Yamaoka Tesshū

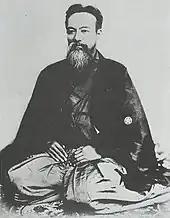
Yamaoka Tesshū at a mature age

In 1856, he became supervising instructor of swordsmanship at the "Kobukan". In 1863, he became supervisor of the "Roshigumi" (a force of "rōnin" or "masterless samurai" serving as a mercenary auxiliary force to the Shogunal army). In 1868, he was appointed chief of the "Seieitai", an elite bodyguard for the 15th Shōgun Tokugawa Yoshinobu. He went to Sunpu to negotiate with Saigō Takamori, and brought about Saigō's meeting with Katsu Kaishū, thereby contributing to the surrender of Edo Castle to imperial forces. After the Meiji Restoration, he became an official of the Shizuoka Domain, followed by a posting as governor of the short-lived Imari Prefecture. Later, he served in the court of Emperor Meiji as a chamberlain and close aide. Yamaoka died at the age of fifty-two on July 19, 1888, of stomach cancer. Before his death, he is said to have composed his death poem first, then sat formally and closed his eyes, slipping into death.